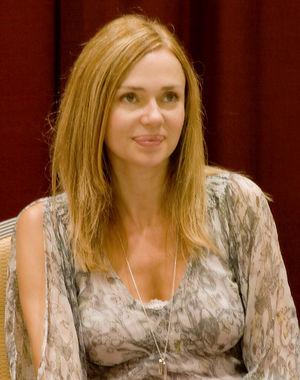
Vanessa Angel, née le 10 novembre 1966 à Londres, est une actrice anglaise.
Anise est un personnage imaginaire issu de la série Stargate SG-1, interprété par l'actrice Vanessa Angel. Sa première apparition se fait durant l'épisode 3 de la saison 4.